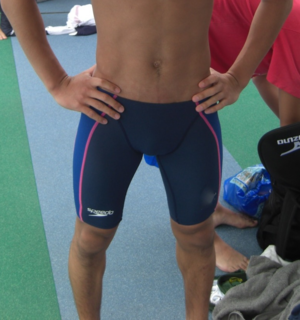
Le jammer est un maillot de bain exclusivement masculin caractérisé par une couvrance jusqu'au genou ou légèrement au-dessus de ce dernier. Contrairement au short de bain, dont la longueur est comparable, le jammer est un maillot de bain moulant, voire même plus moulant que les boxers de bain. Il est donc autorisé en piscine.